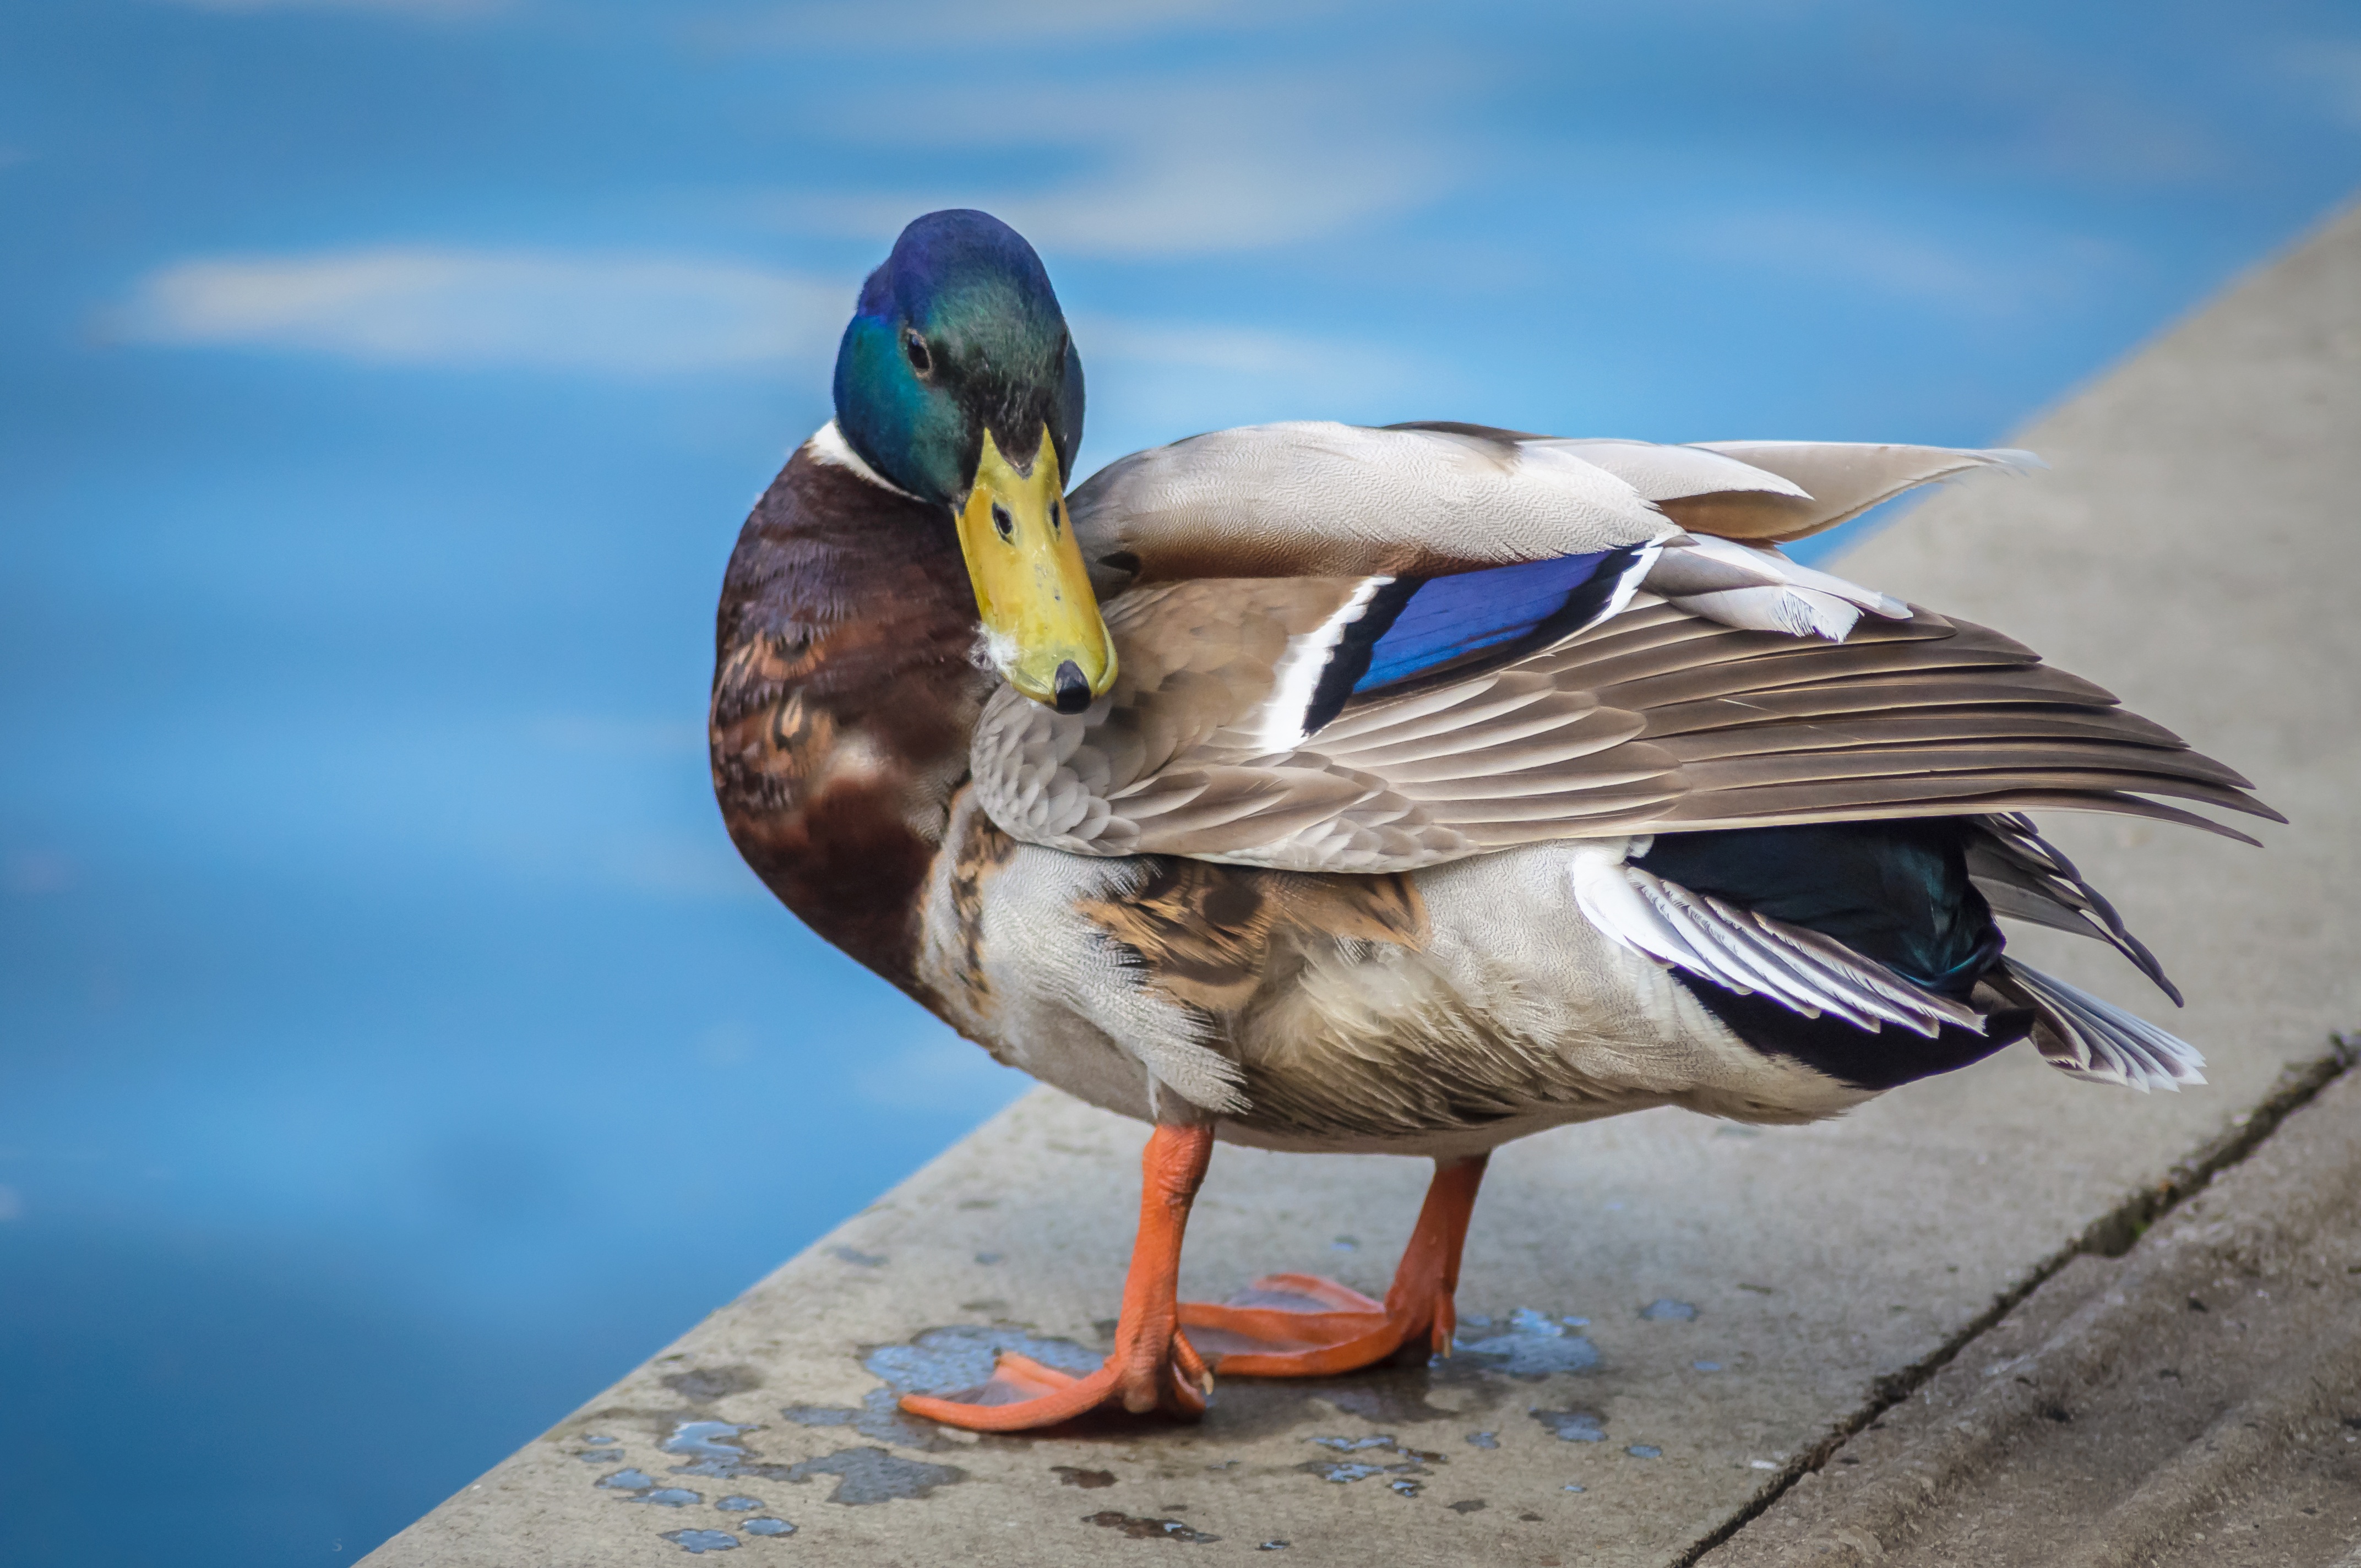
water, nature, outdoor, bird, wing, lake, male, pond, wildlife, wild, beak, natural, park, blue, feather, fowl, avian, fauna, poultry, ornithology, duck, wings, vertebrate, waterfowl, water bird, mallard, canard, ducks geese and swans